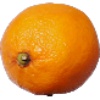
Label: lemon_meyer